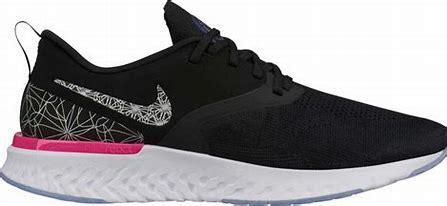
Brand: Nike
Model: Odyssey React Flyknit 2